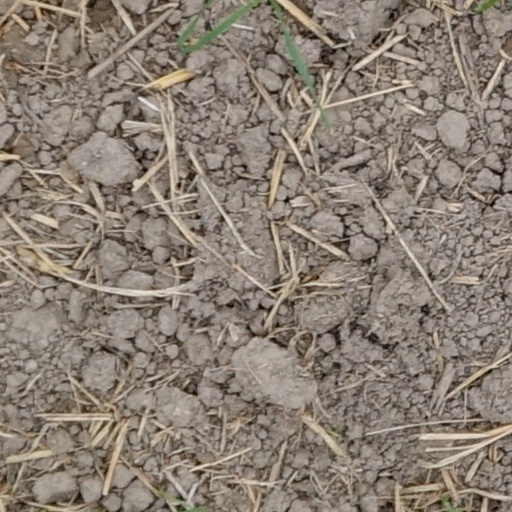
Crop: wheat